Christian emigration

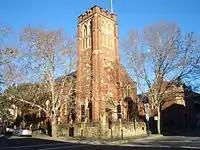
Chinese Presbyterian Church; the church is reputedly the oldest surviving Chinese church in Australia.

The immigration of Palestinian Christians started in the 19th century as a result of the Ottoman discrimination against Christians. 1948 or nakba and 1967 occupations and wars made many Christians were expelled, flee or lose their homes due to Israel. There has been considerable emigration of Palestinians and Palestinian Christians are disproportionately represented within the Palestinian diaspora. Most Gazan Christians have fled the Gaza Strip following the Hamas takeover in 2007, largely relocating to the West Bank.